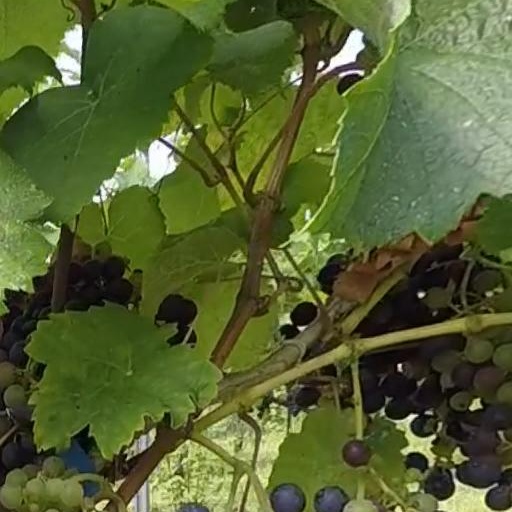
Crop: grape